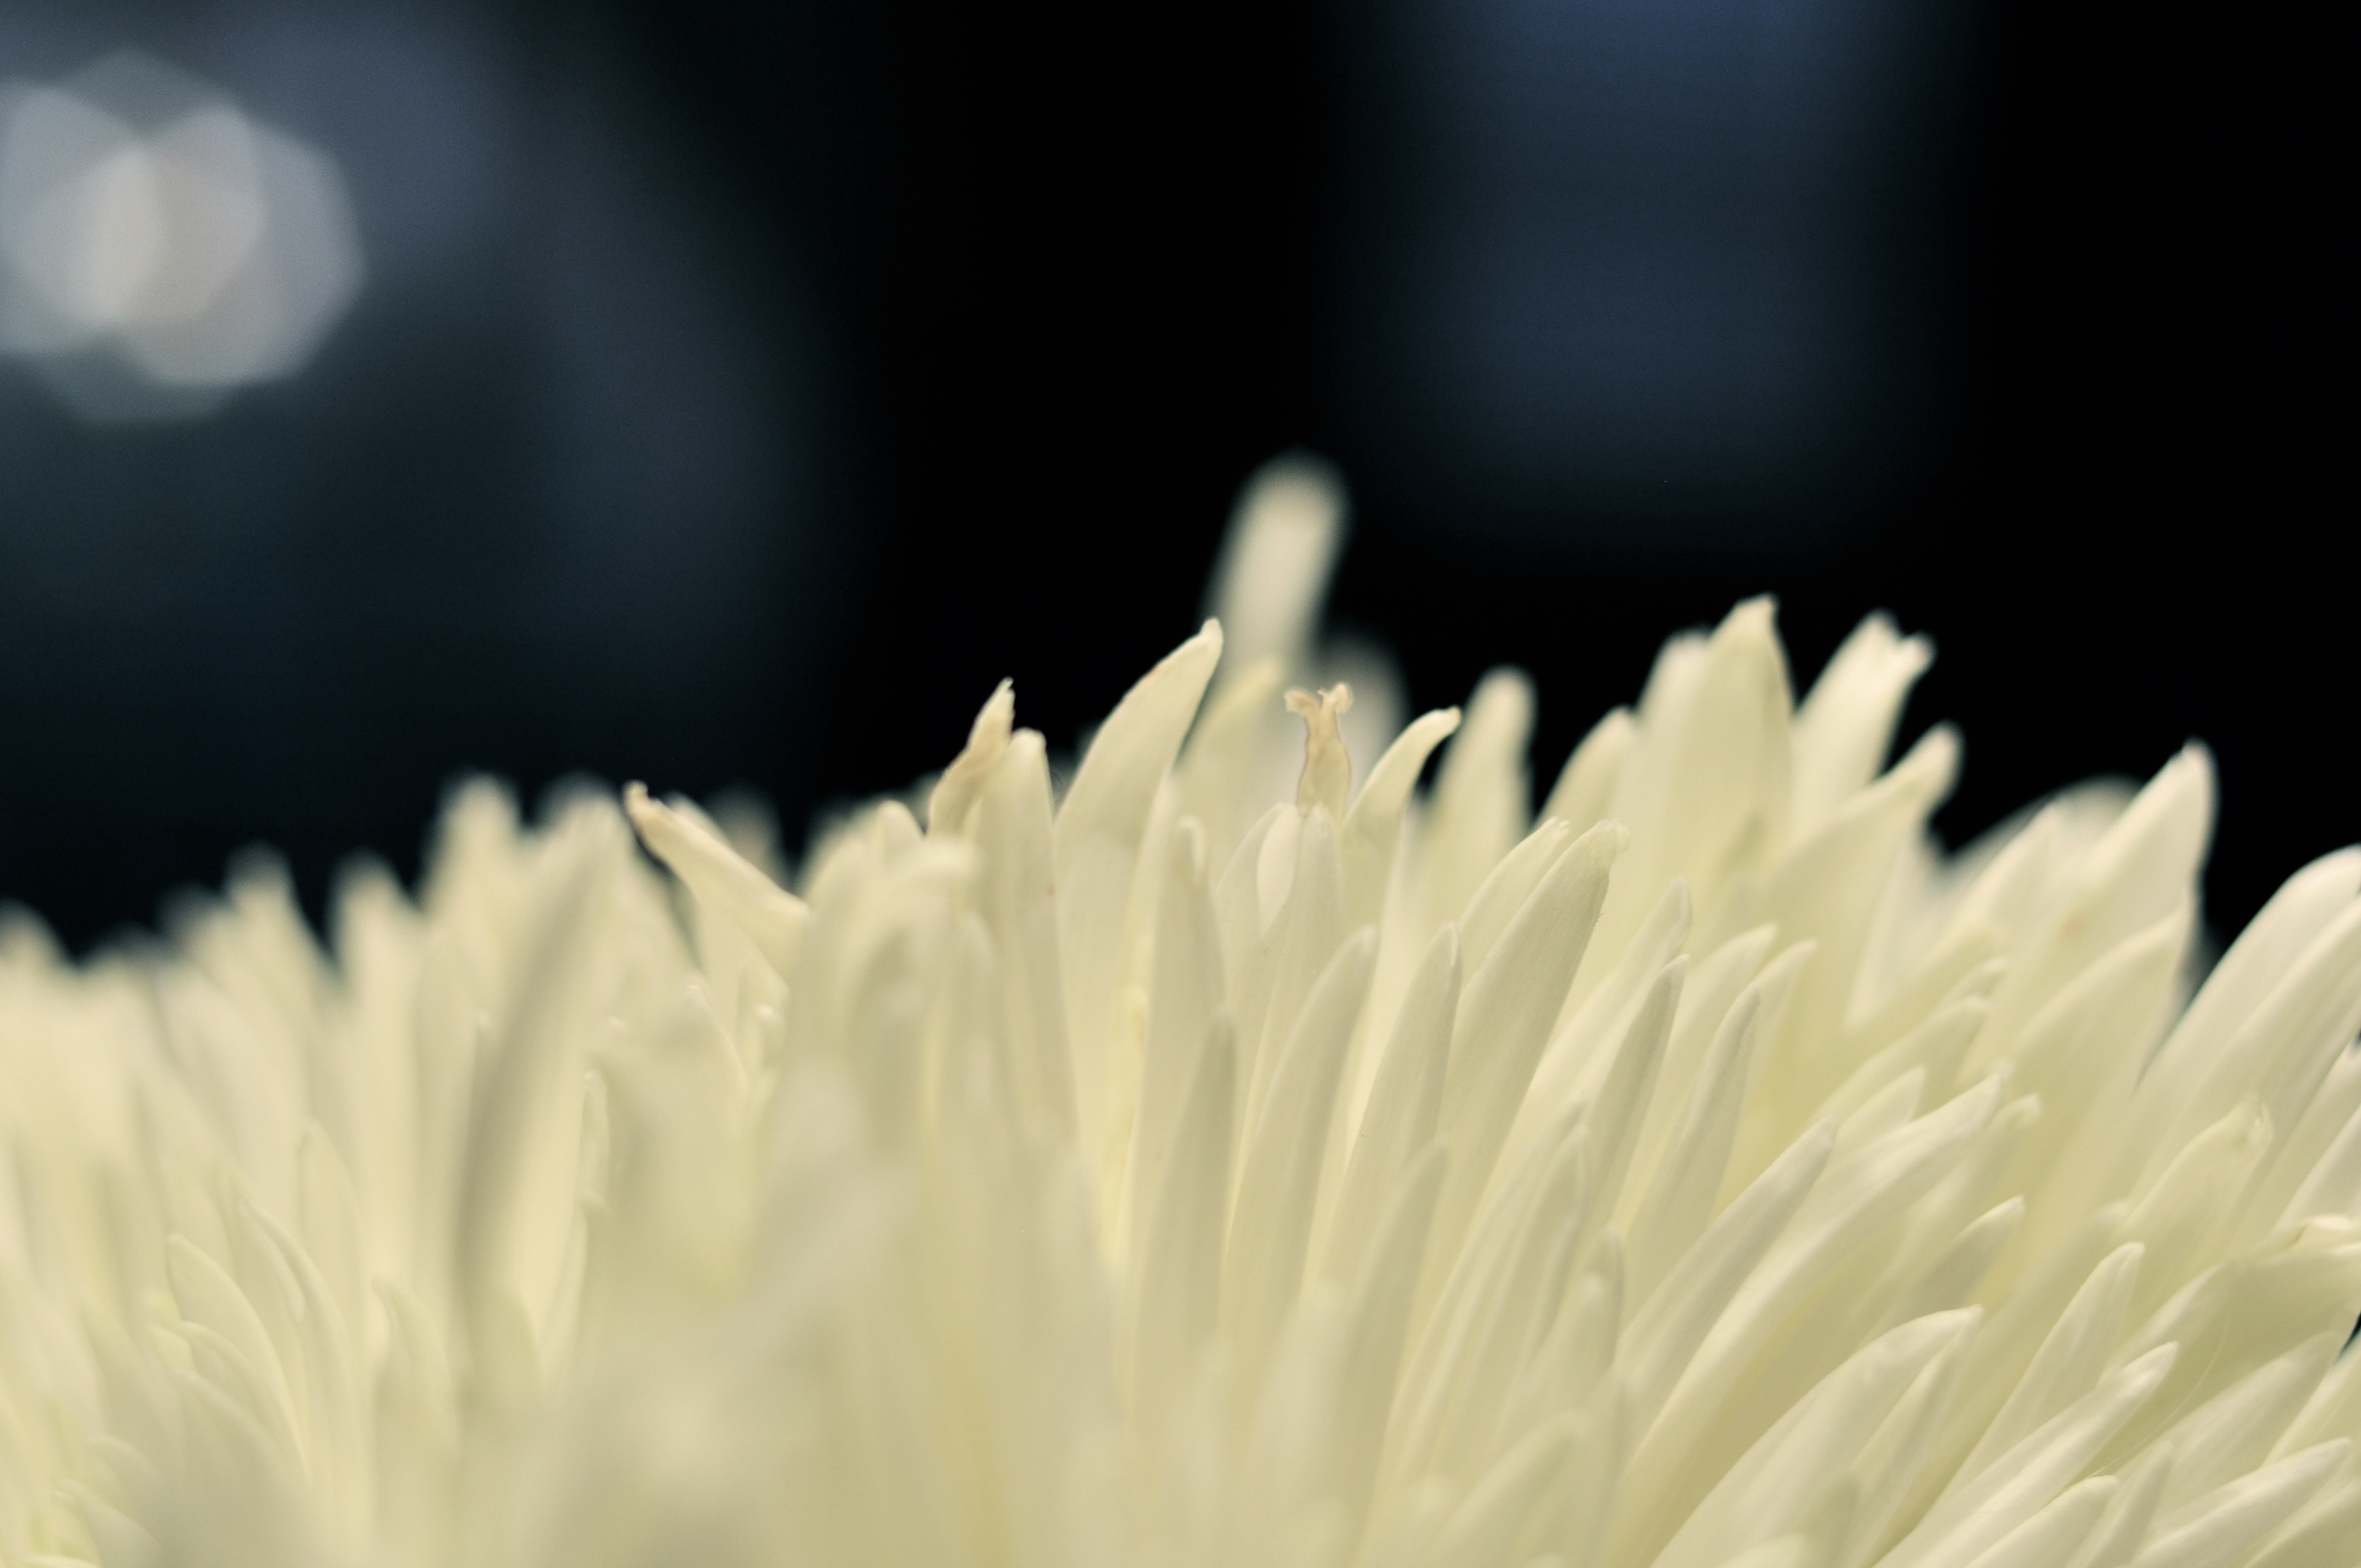
nature, grass, light, black and white, plant, white, photography, sunlight, flower, petal, daisy, green, flora, close up, macro photography, flowering plant, daisy family, monochrome photography, plant stem, land plant